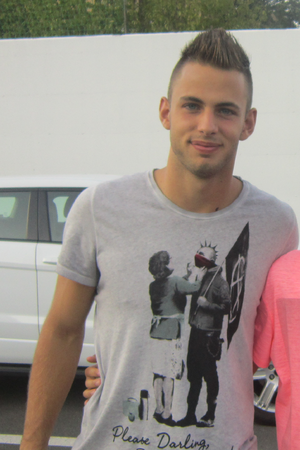
Nicola Leali, né le 17 février 1993 à Castiglione delle Stiviere, est un footballeur italien évoluant au poste de gardien de but à Ascoli Calcio 1898 FC, prêté par l'AC Pérouse Calcio.